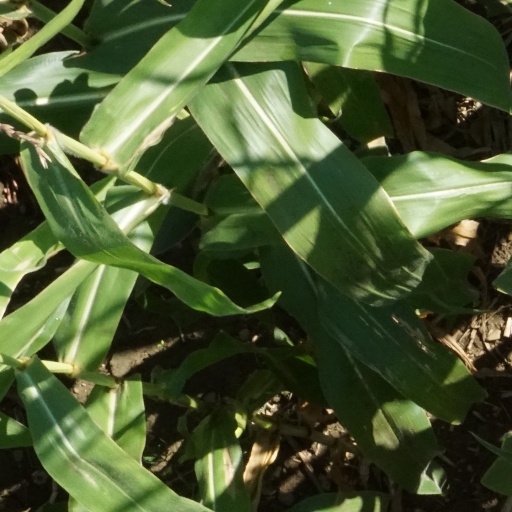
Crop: maize; corn